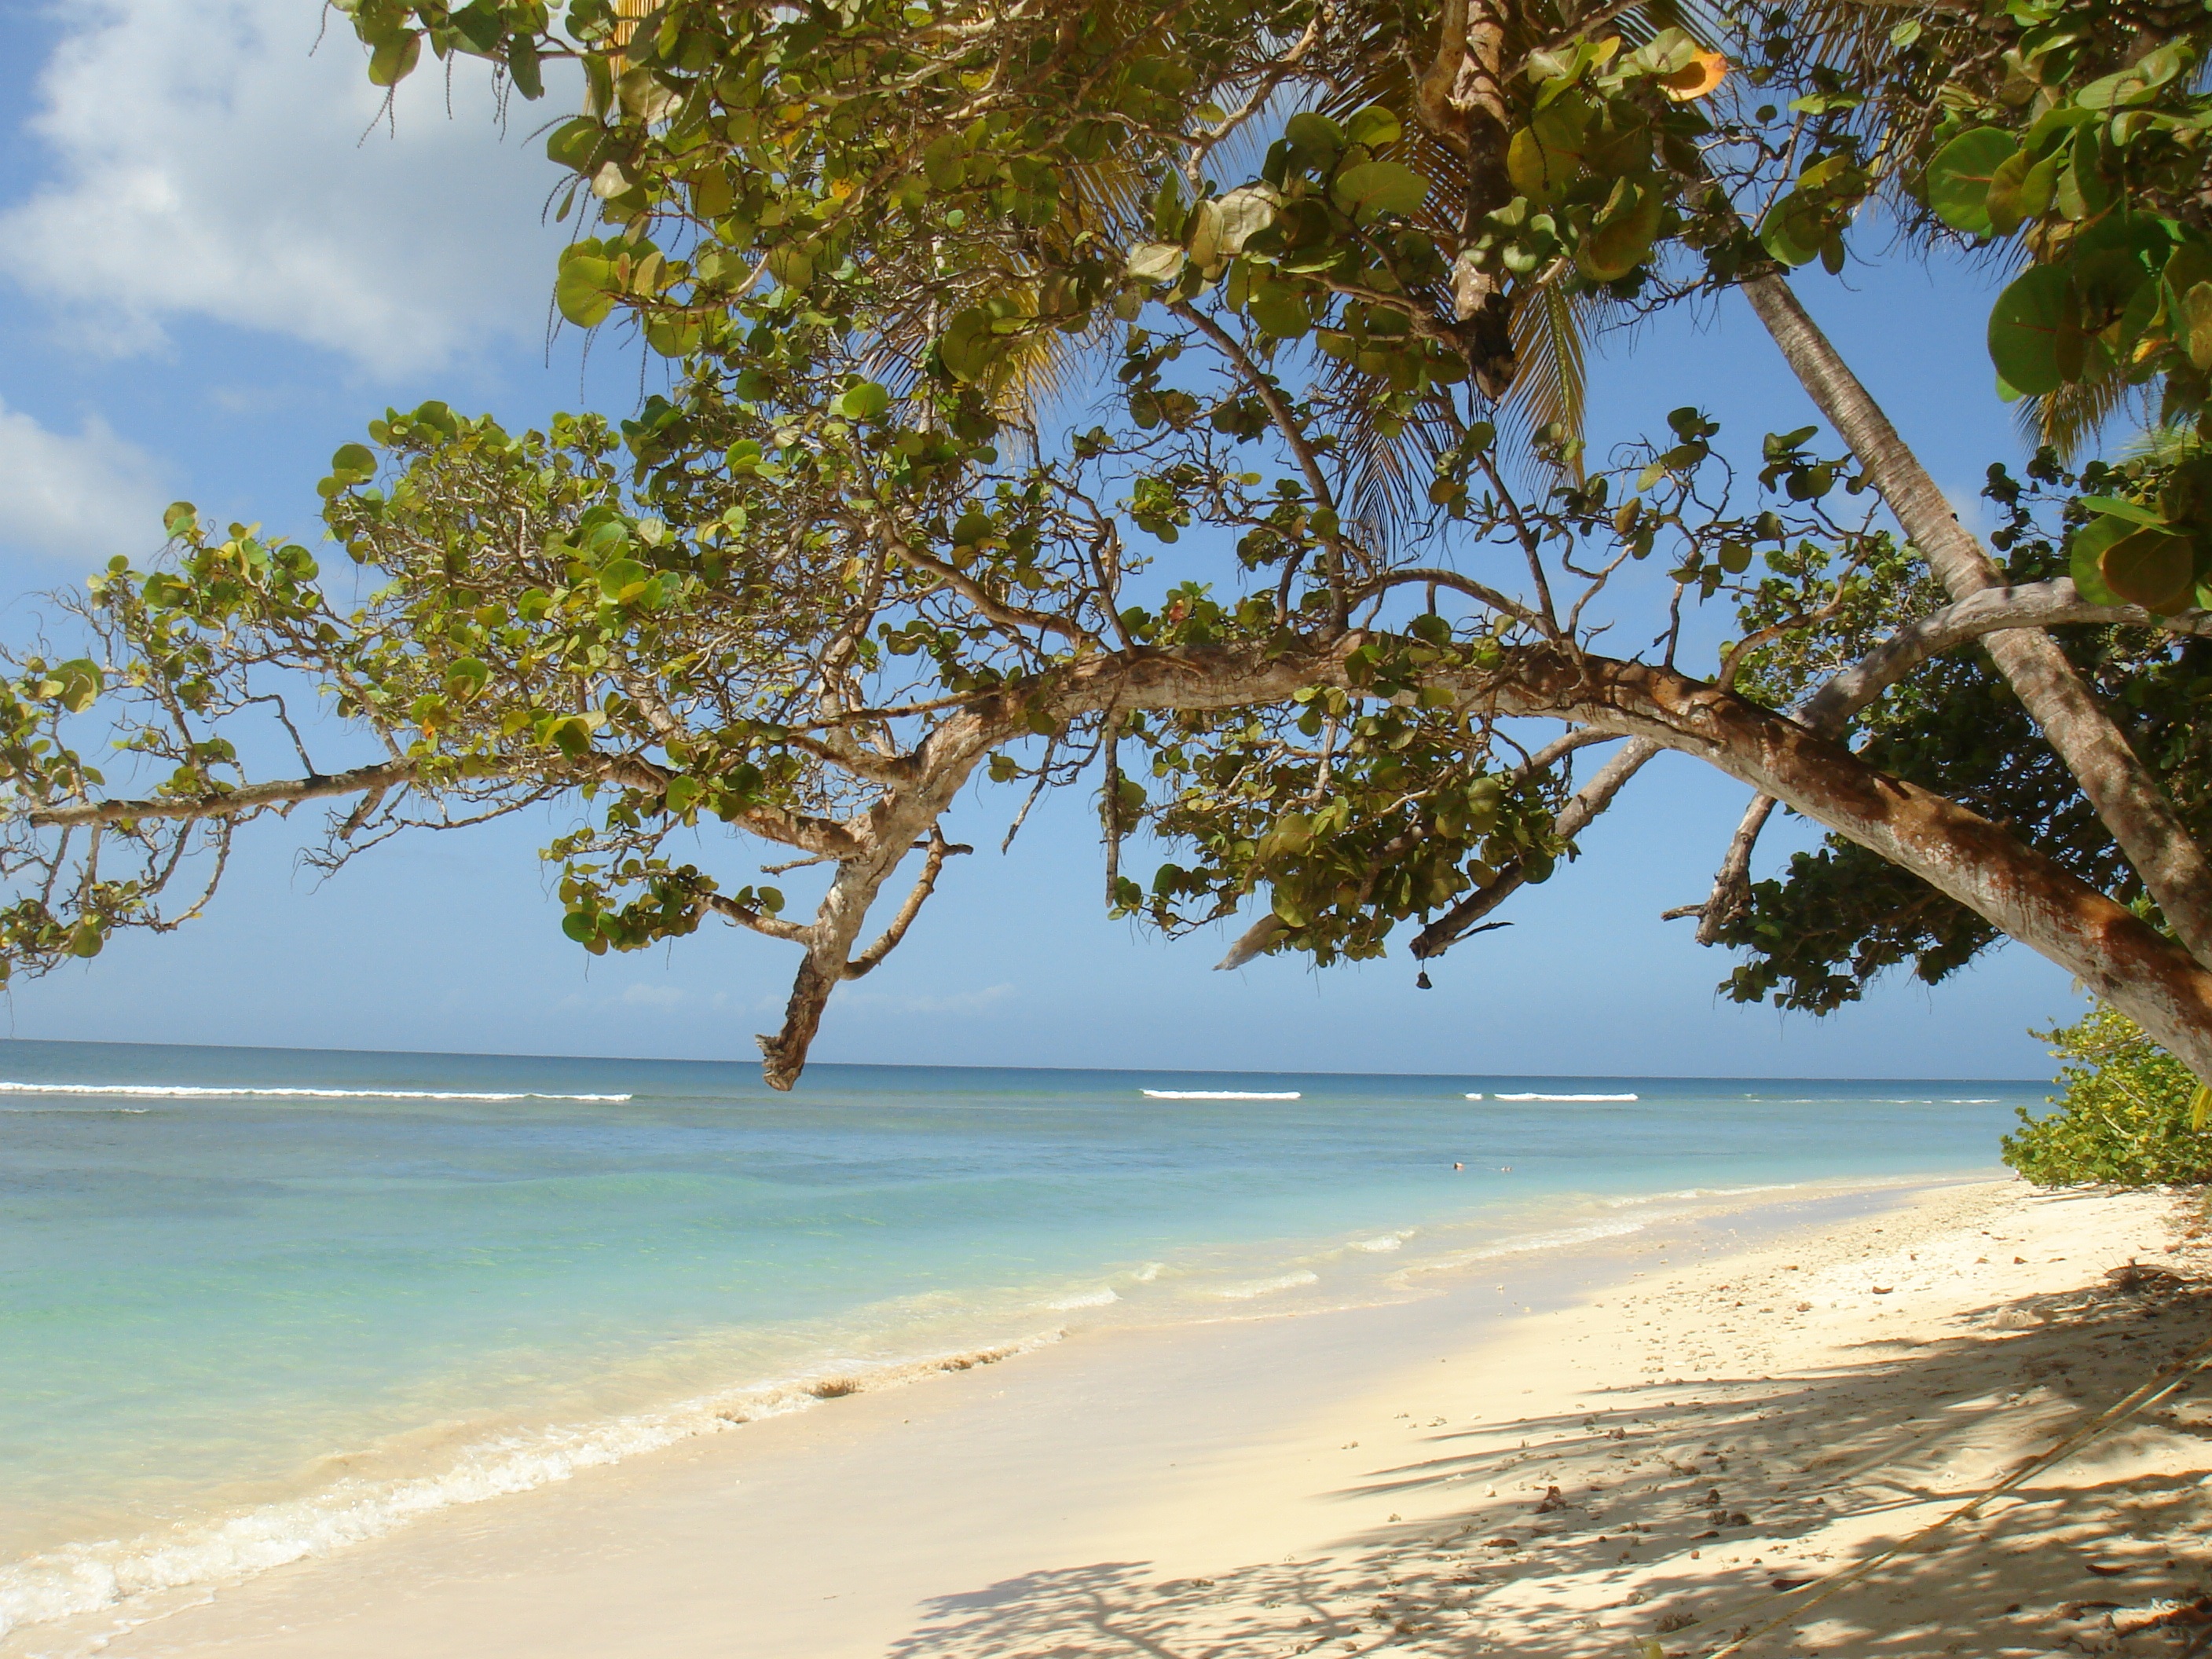
beach, sea, coast, tree, sunlight, shore, vacation, bay, body of water, tropics, woody plant, arecales